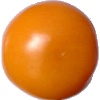
Label: yellow_tomato